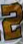
Number: 2